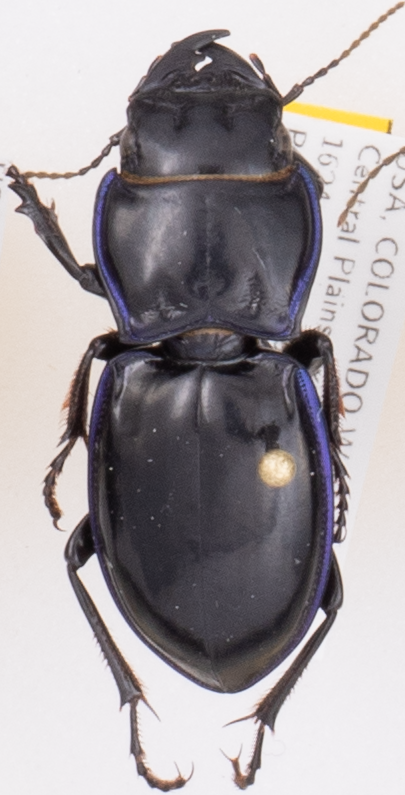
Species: Pasimachus elongatus
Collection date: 2018-06-07
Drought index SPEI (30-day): -0.288
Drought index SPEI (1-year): -0.02
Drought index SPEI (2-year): -0.372